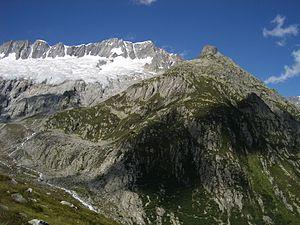
Les Alpes uranaises sont un massif montagneux situé dans la partie centrale des Alpes en Suisse. Elles sont à cheval sur les cantons du Valais, de Berne, d'Uri, d'Obwald, de Nidwald et de Lucerne.
Le Dammastock est le point culminant des Alpes uranaises à 3 631 m d'altitude, à cheval sur les cantons d'Uri et du Valais, en Suisse.